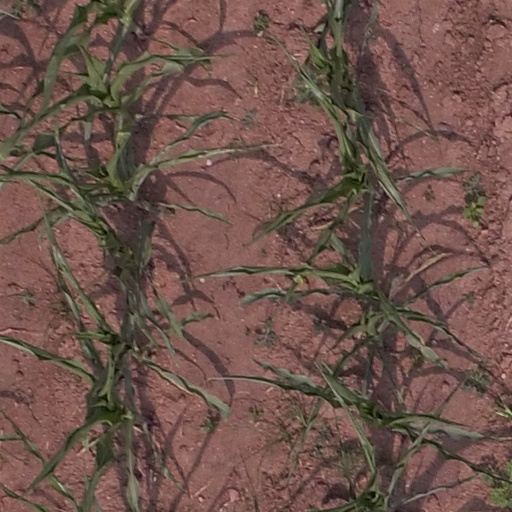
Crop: maize; corn